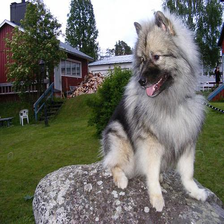
Species: dog
Breed: keeshond